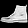
Label: Ankle boot